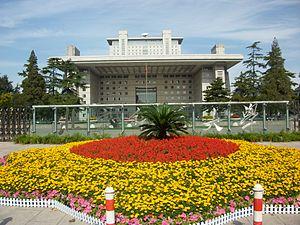
L'université de pédagogie de Pékin ou université normale de Pékin, désignée aussi comme Beishida, est une université publique chinoise créée en 1902 et située à Pékin.